Russian post offices in the Ottoman Empire

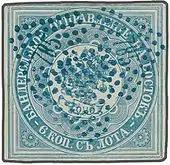
An extremely rare 6-kopeck stamp of 1863

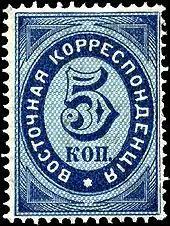
A 5-kopeck stamp of 1872

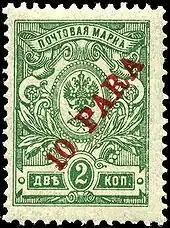
A 10-para overprint of 1910

The earliest mail service between St Petersburg and Constantinople consisted of diplomatic pouches carried from 1721 on. The Treaty of Küçük Kaynarca in 1774 provided for a regular mail service, for which a consular post office was established in Constantinople. It began using handstamped postal markings around 1830. Beginning in 1779 a mail boat circulated between Constantinople and Kherson, and 1781 saw the establishment of an overland route through Bucharest to Bratzlav.